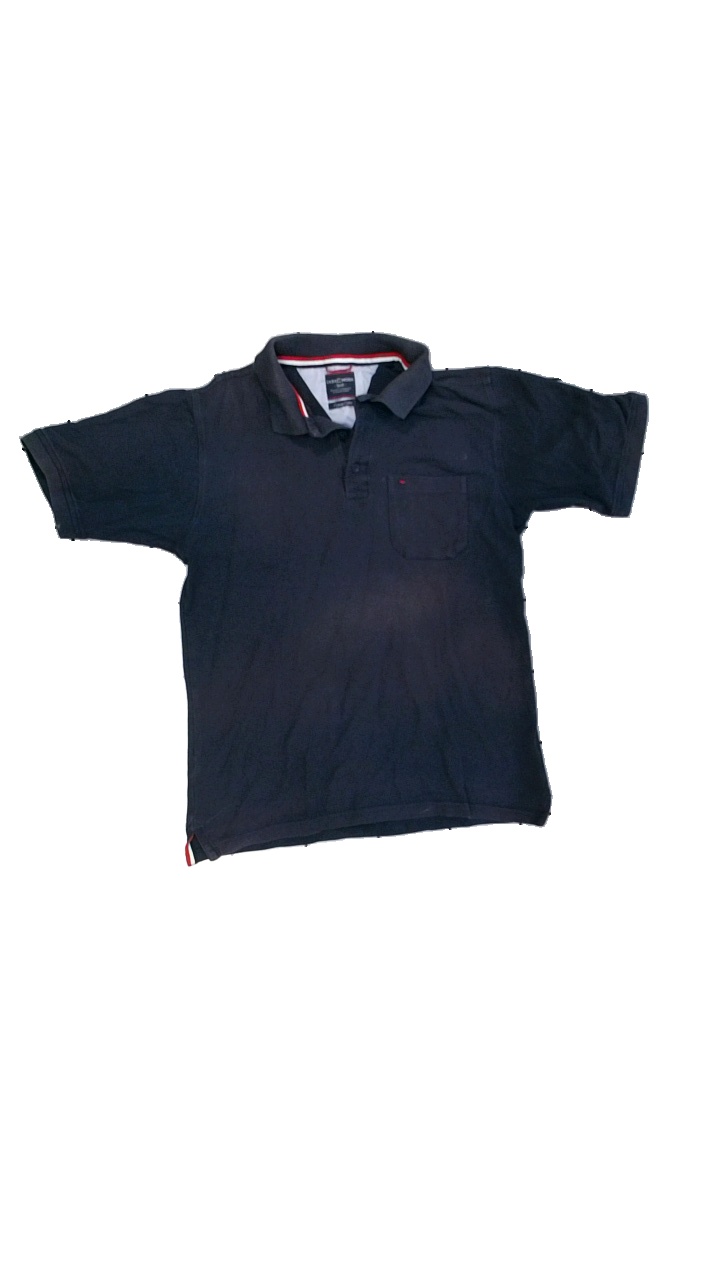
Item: Shirt (Men)
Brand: Casa Moda
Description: Skjorta med tryck
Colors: Blue, Red
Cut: Regular
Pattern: Logo print
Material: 100% bomull
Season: All
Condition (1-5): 1
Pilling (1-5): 4
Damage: blekt och smutsigt
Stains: Major
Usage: Energy Recovery
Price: <50